Hunghom Bay Centre

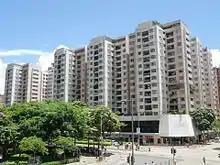
Hunghom Bay Centre in June 2015

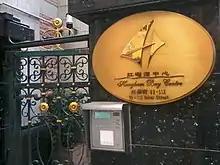
Hunghom Bay Centre in January 2013

Hunghom Bay Centre is a private housing estate in Baker Street, Hung Hom, Kowloon, Hong Kong, near Whampoa Garden. It consists of 11 residential towers with a total of 814 residential units, which were developed by Hutchison Whampoa and completed in 1978. It approached Hung Hom Bay and old Hung Hom Ferry Pier until Hung Hom Bay was reclaimed in 1990s.